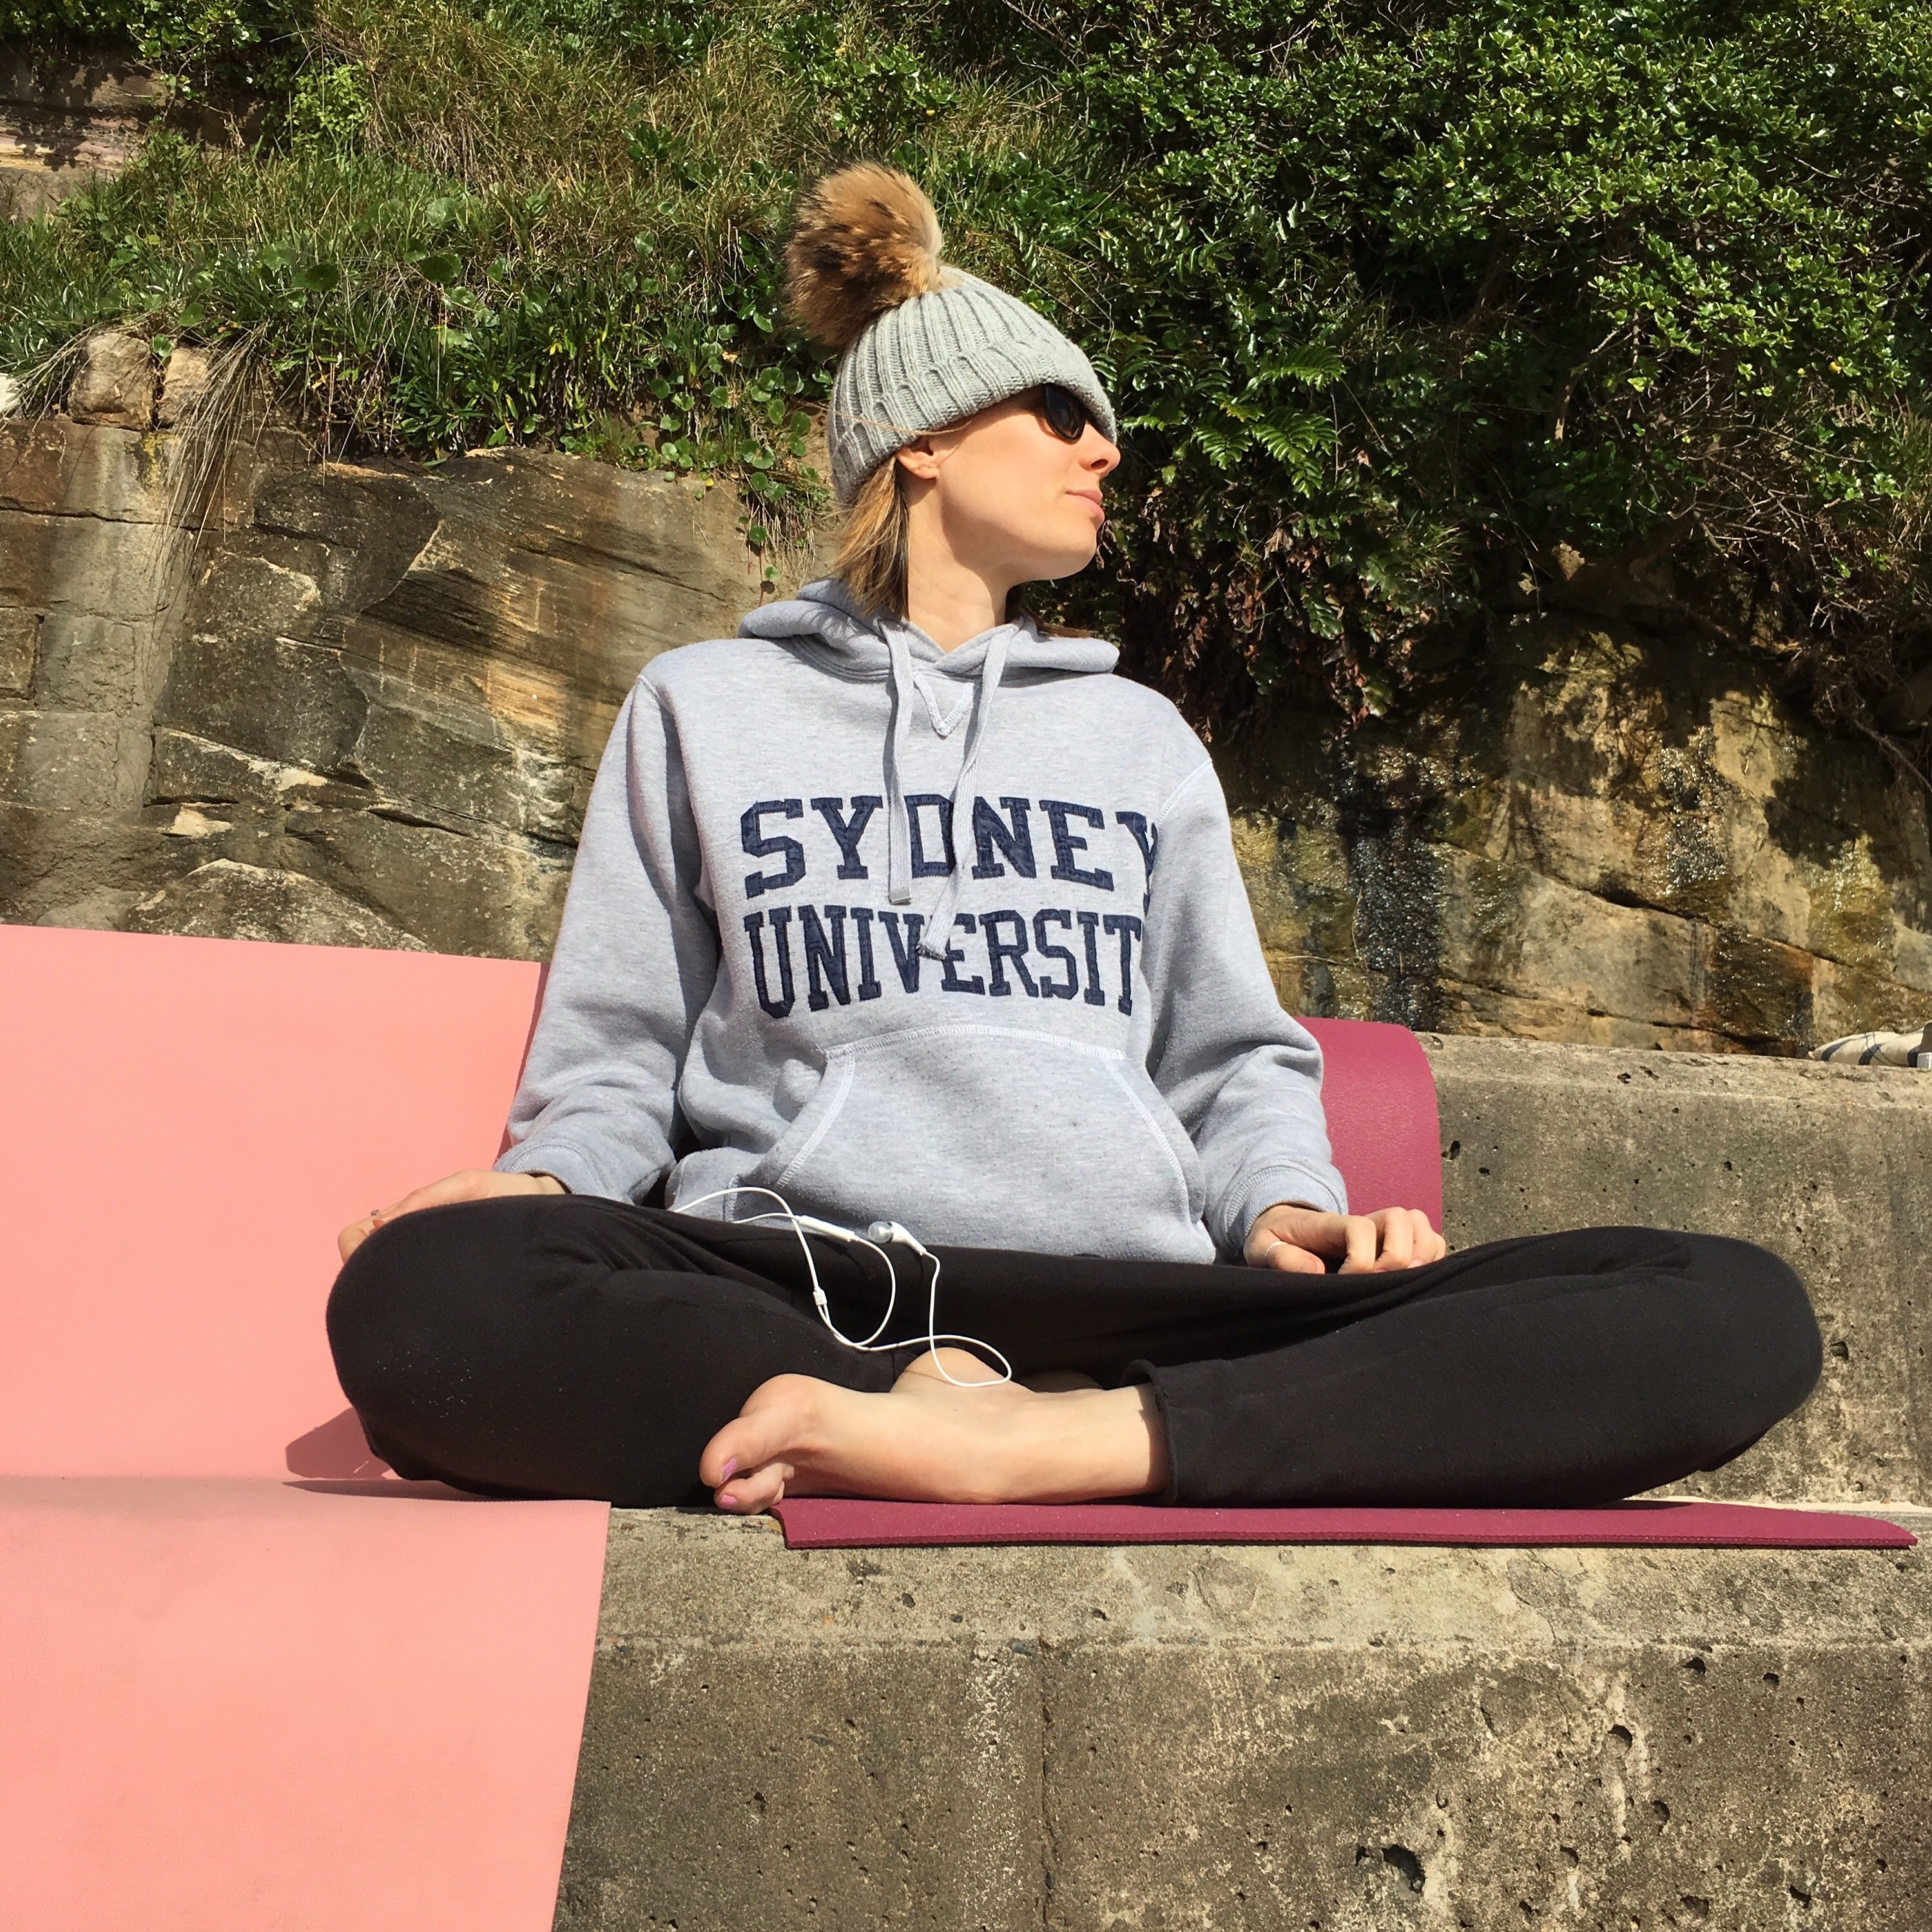
girl, leg, spring, sitting, calm, hat, fashion, healthy, hoodie, outdoors, meditation, cap, footwear, yoga, pose, beauty, photo shoot, lotus position, human positions, physical fitness